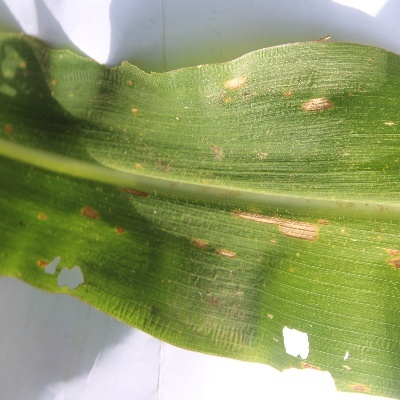
Label: Corn_(Maize)___Leaf_Spot